Enrique de Aguilera y Gamboa

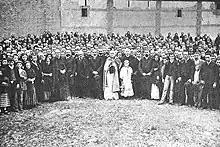
Cerralbo in Estella, 1892

In 1871, Enrique married the mother of his university colleague, Manuela Inocencia Serrano y Cerver from Valencia, thirty years his senior and widow of the military and senator ; she brought into the family the children from her previous marriage. Immediately afterwards, the couple travelled extensively and started construction of the family residence in Madrid. In 1893, the family moved into the freshly-completed building at calle Ventura Rodríguez, designed in eclectic style by renowned architects and from the outset intended to be also an art gallery, very much like the private pinacotecas seen across Europe. The building – usually referred to as a palace – served later also as a prestigious venue of social meetings, reported the day after by the Madrid press, and a location for political assemblies. The couple had no issue.